Tom Scott (politician)

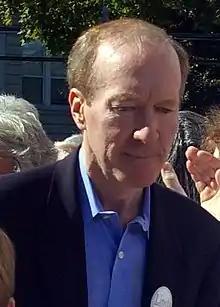
Scott in 2010

Thomas Scott (born April 21, 1958) is an American politician, radio talk show host, and realtor.